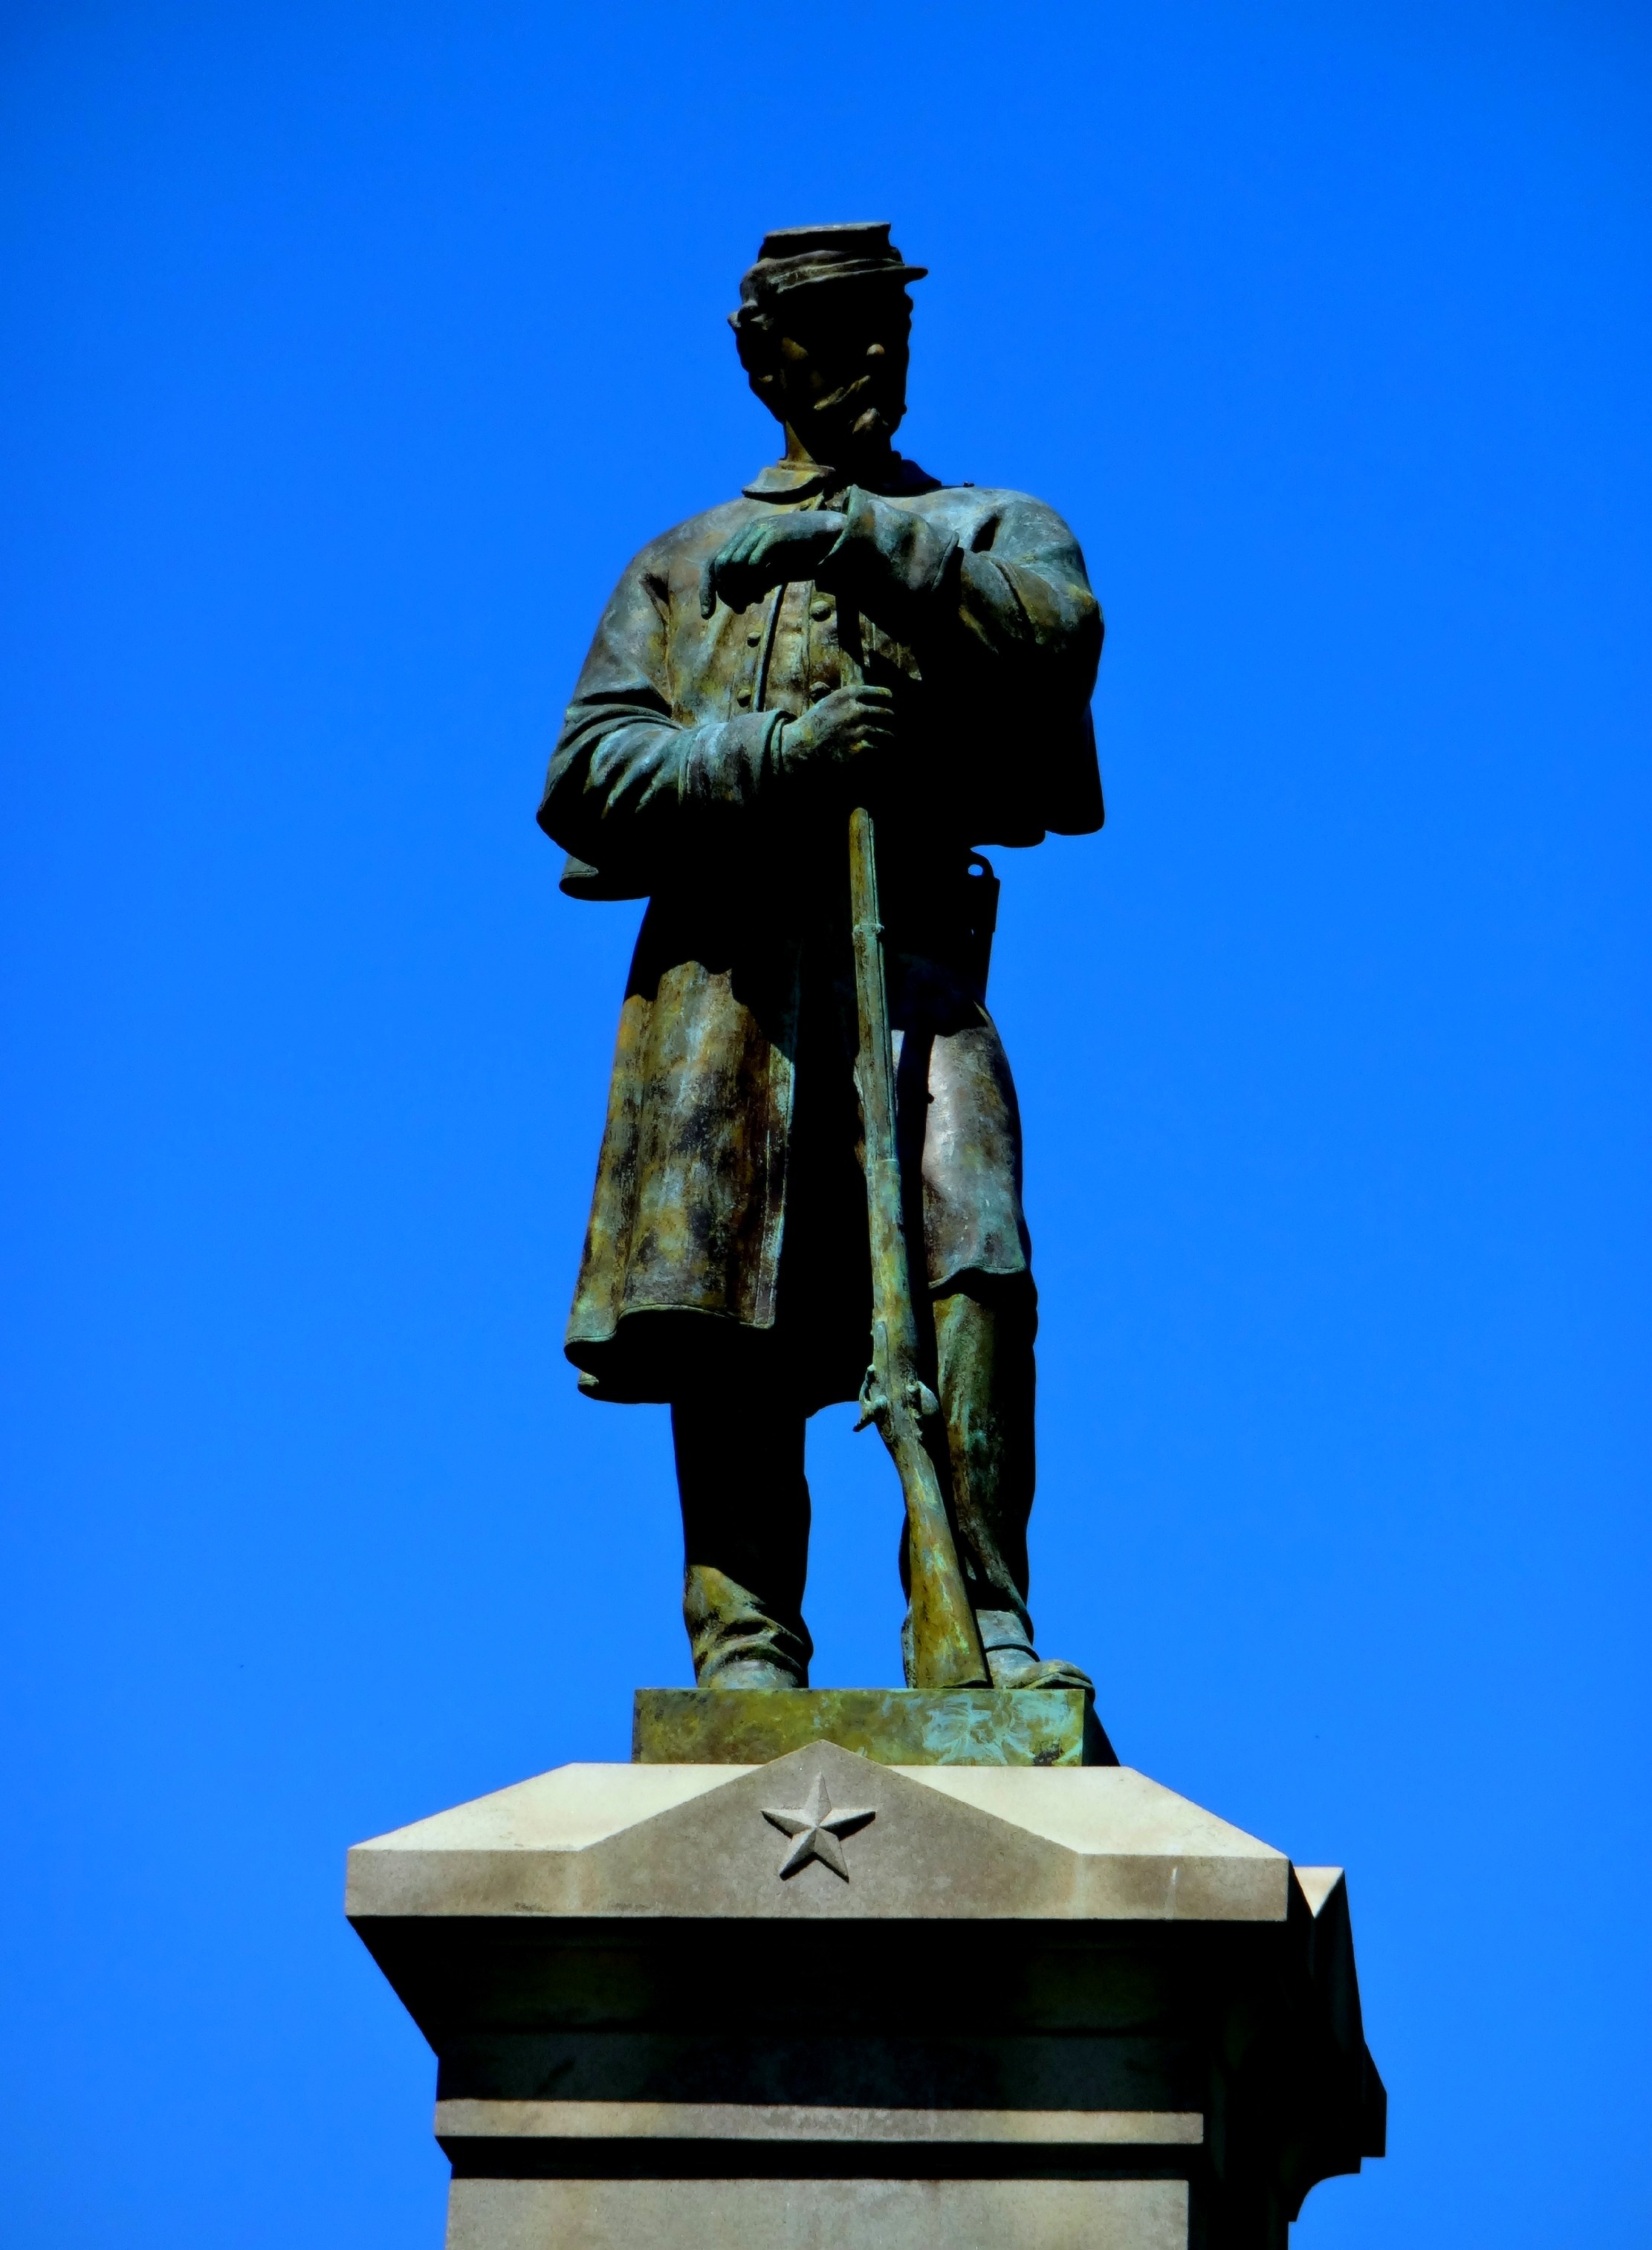
landscape, tree, nature, architecture, structure, sky, vintage, antique, building, old, new york, stone, monument, pine, statue, green, symbol, park, religion, landmark, blue, historic, cemetery, dead, tombstone, death, spiritual, outdoors, grave, sculpture, memorial, graveyard, art, gravestone, daylight, faith, headstone, history, day, famous, vault, historical, tomb, mausoleum, funeral, architectural, burial, crypt, spirituality, syracuse, oakwood, crouse